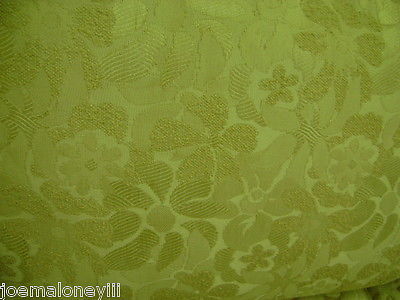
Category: sofa